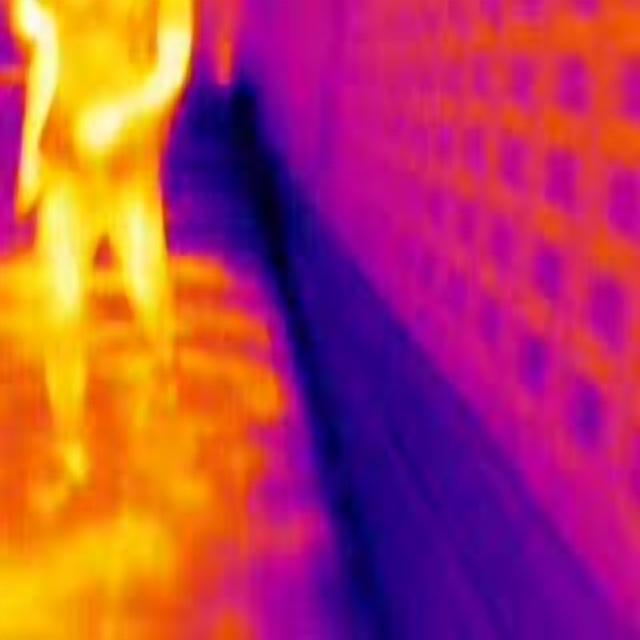
Detected objects:
label: person